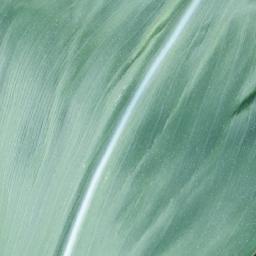
Label: Corn___healthy